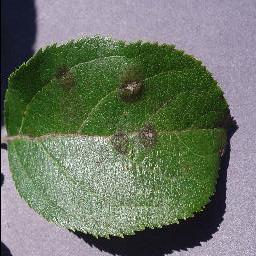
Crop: apple
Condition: scab